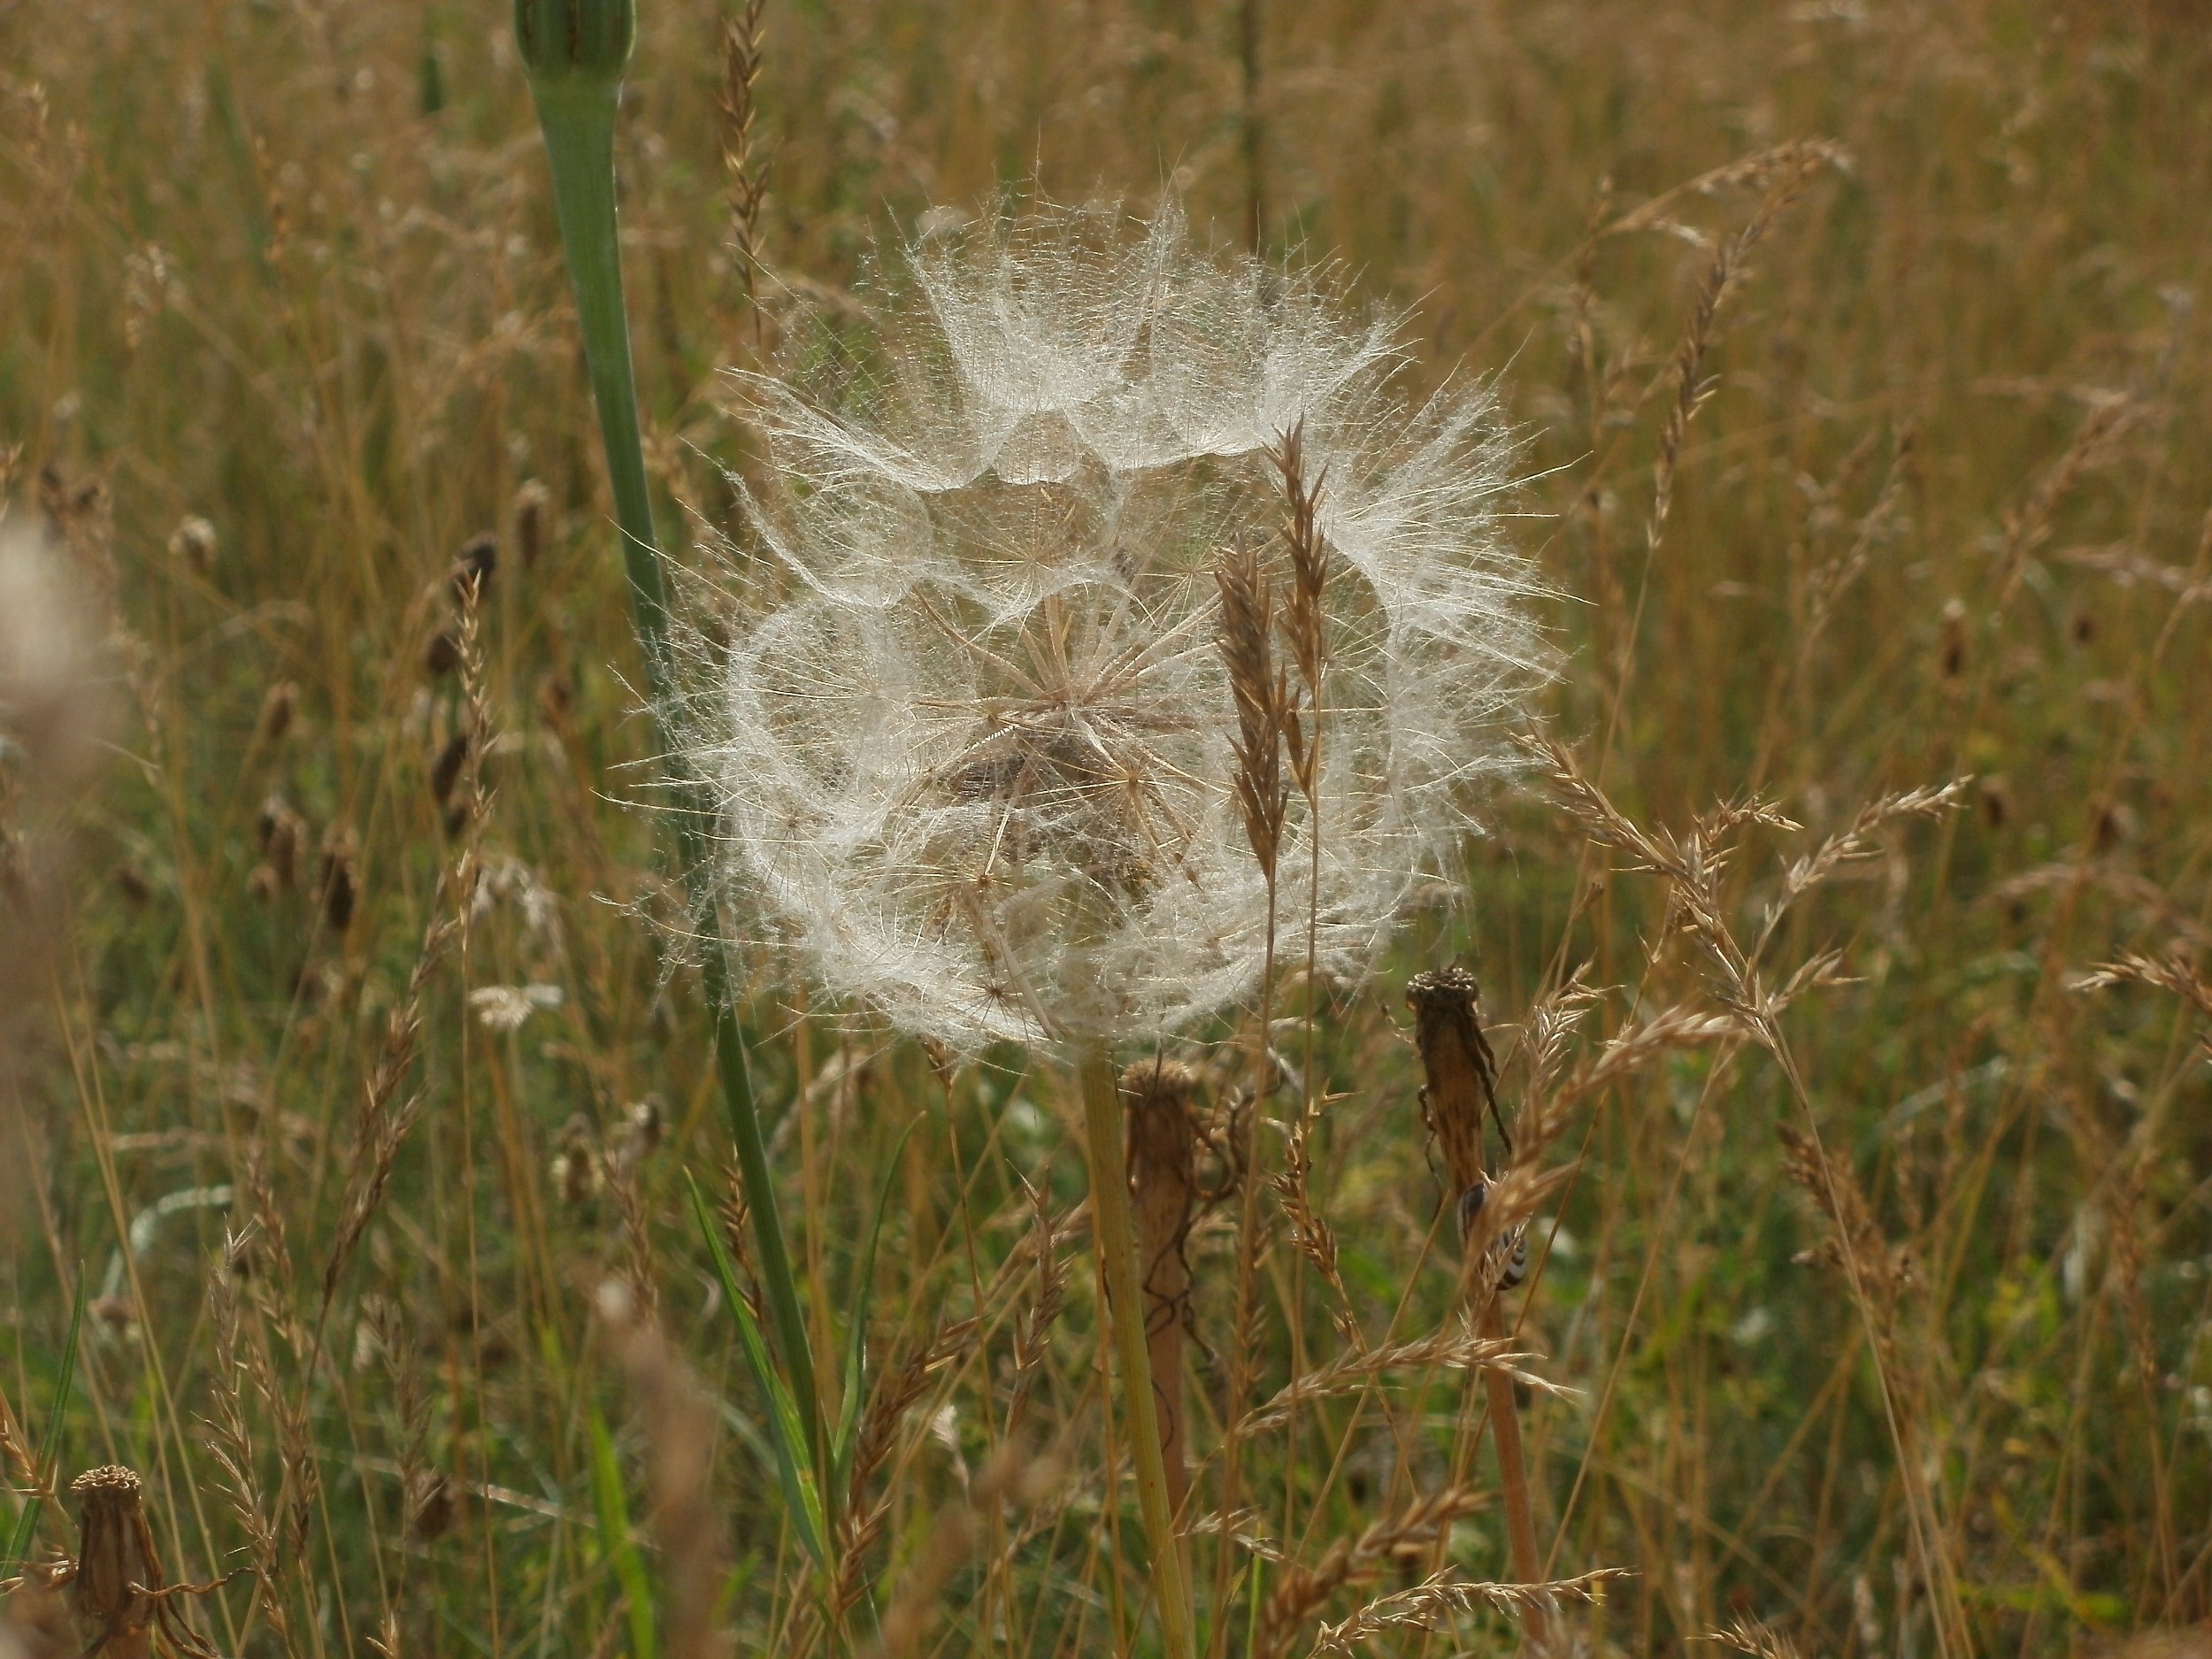
nature, grass, plant, field, meadow, dandelion, prairie, leaf, flower, frost, wildlife, macro, autumn, botany, flora, fauna, wildflower, grassland, head, thistle, species, macro photography, flowering plant, daisy family, filaments, goatsbeard, tragopogon dubius, yellow salsify, grass family, land plant